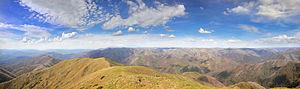
Vue vers le sud est depuis le mont Feathertop, dans le Victoria, en Australie. Le panorama comprend les monts Fainters et Niggerheads. Italiano: Vista panoramica dalla cima del monte Feathertop, Victoria, Australia. DIrezione Nord Est, si vedono i monti Fainters e Niggerheads. Türkçe: Feathertop dağının tepesinin doğudan, ilkbaharın sonlarına doğru görünümü. 中文: 澳大利亚费瑟托普山顶风光
Le mont Feathertop est le deuxième plus haut sommet de l'État australien du Victoria en Australie. Il culmine à 1 922 mètres. La neige qui reste dans les ravins sur le sommet au printemps a l'apparence de plumes - d'où le nom de Feathertop.